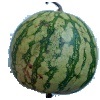
Label: watermelon